Profitable house of A. D. Sidamon-Eristov

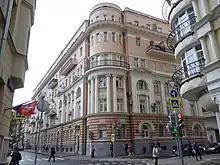

The Profitable house of A. D. Sidamon-Eristov is a building in the center of Moscow near the Patriarch's Ponds (Malaya Bronnaya st., house 31/13). It was built in 1910-1911 in neoclassical style according to the project of architect V. A. Velichkin. It has the status of an object of cultural heritage of regional significance.